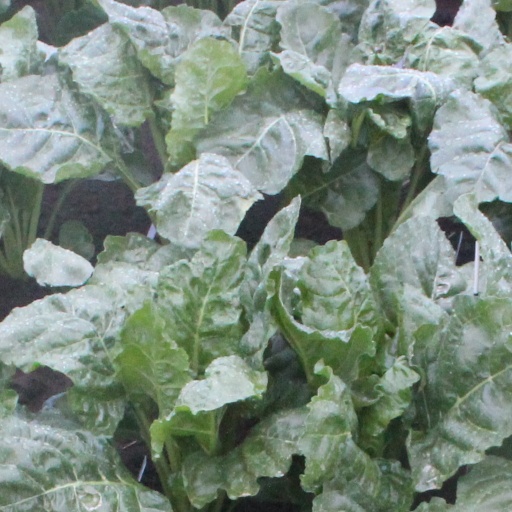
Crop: sugar beet